Srivaikuntam

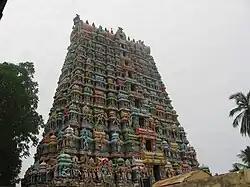
The "rajagopuram" of Kallapiran temple

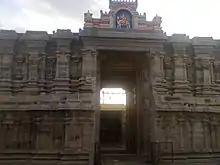
Front view of the Srivaikuntam Kailasanathar temple

Bus services are conducted from Madurai, Tirunelveli, Tiruchendur and Thoothukudi through Srivaikuntam. There is a railway station at Tiruvaikuntam. Nearest air services are 24.6 km away at Thoothukudi.